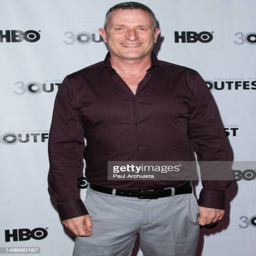
film director attends the premiere for film festival